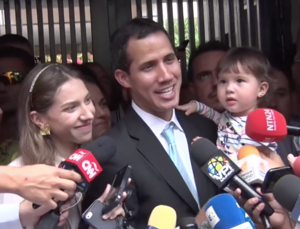
Juan Guaidó Márquez [hwaŋ ɣwaiˈðo ˈmaɾkes], né le 28 juillet 1983 à La Guaira, est un homme d'État vénézuélien.